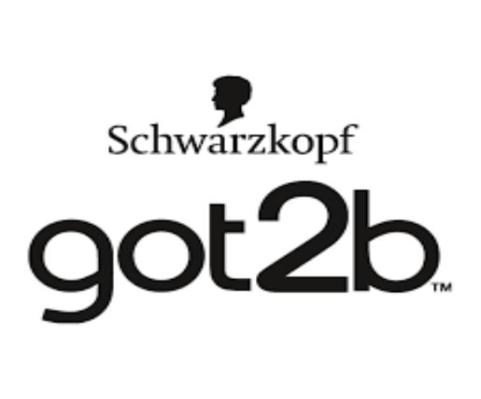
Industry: Necessities